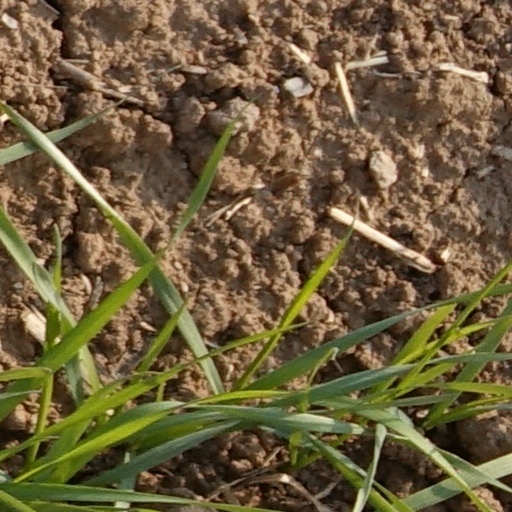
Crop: wheat